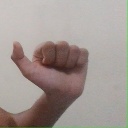
अक्षर: त